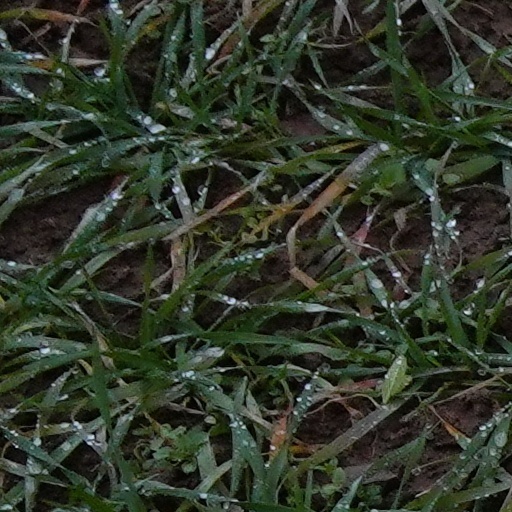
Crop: wheat